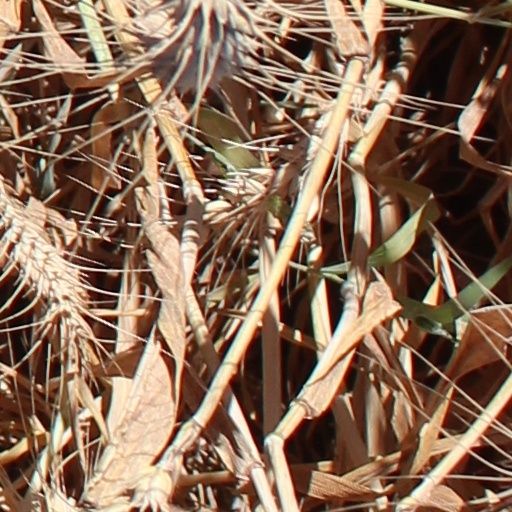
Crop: wheat